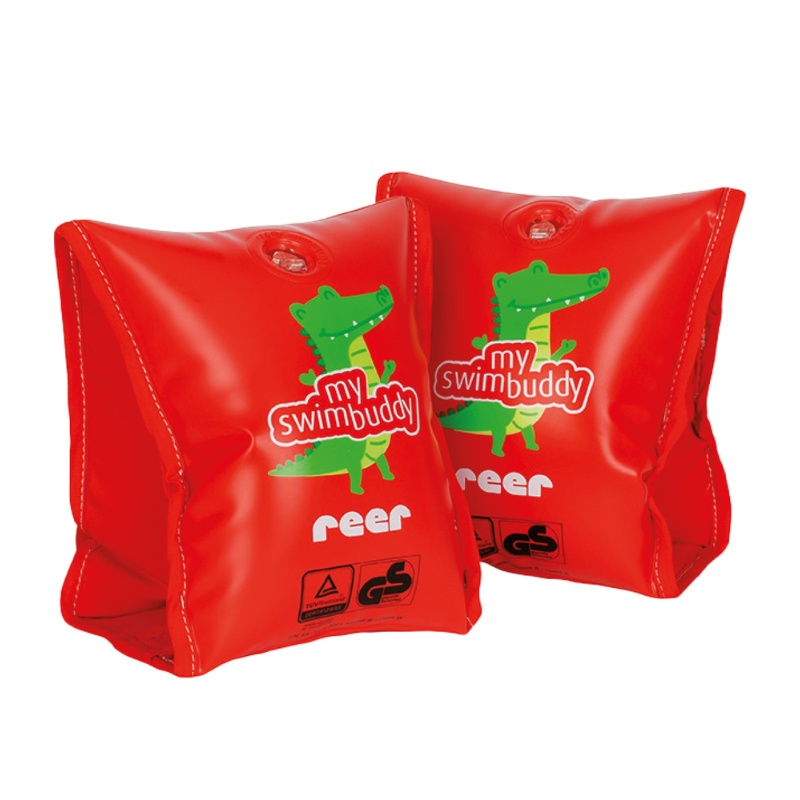
66024 Reer надуваеми плувки
MySwimBuddy - за безопасно изживяване във водата! След като детето ви се научи да плува, във водата се отваря свят на забавления и приключения. Повечето деца обичат да лудуват в басейна и да изпитат освежаващото усещане на водата, което е толкова различно от всичко друго. За да сте сигурни, че плуването е не само забавно, но и безопасно, правилните аксесоари за безопасност при плуване са от съществено значение. Надуваеми плувки MySwimBuddy Те ще се превърнат в най-верния спътник на вашето дете във водата! Изработени от изключително здрав полиестер, с дебелина 0,3мм, мека вътрешна част, плувките са подходящи за деца от 1 до 6 години ( 11 до 30 кг) - за целия период, в който детето ще се нуждае от подкрепа в овладяването на новото умение! Как се ползват: Надуваемите плувки MySwimBuddy на Reer са направени от 2 отделения с вентил и триъгълна форма. Предназначени са за носене само на горната част на ръцете и от деца, които могат да държат сами главата си изправена. За лесна и правилна употреба са нужни само няколко стъпки: 1. Надуйте едното отделение 2. Поставете плувките на ръцете на детето 3. Надуйте второто отделение Готови за забавление! Важно ! Плувките не предпазват от потапяне, само подпомагат усвояването на уменията за плуване във водата. Не оставяйте децата без надзор, дори да са с тях. Спецификация: Размер надути: 13х18 см Материал: PVC; Полиестер 98%;Еластан 2% Отговаря на стандарт: EN 13138-1 2021 Клас B Постижения: Серията MySwimBuddy e част от топ10 полезни продукти за бебето за 2024 от едноименната немска маркетинг кампания.
Brand: Reer
Category: Sporting Goods > Outdoor Recreation > Boating & Water Sports > Swimming > Child Swimming Aids > Swim Rings